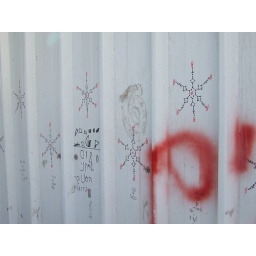
Graffiti of an organic molecule on a wall near the main bus station in Jerusalem.